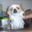
Label: dog